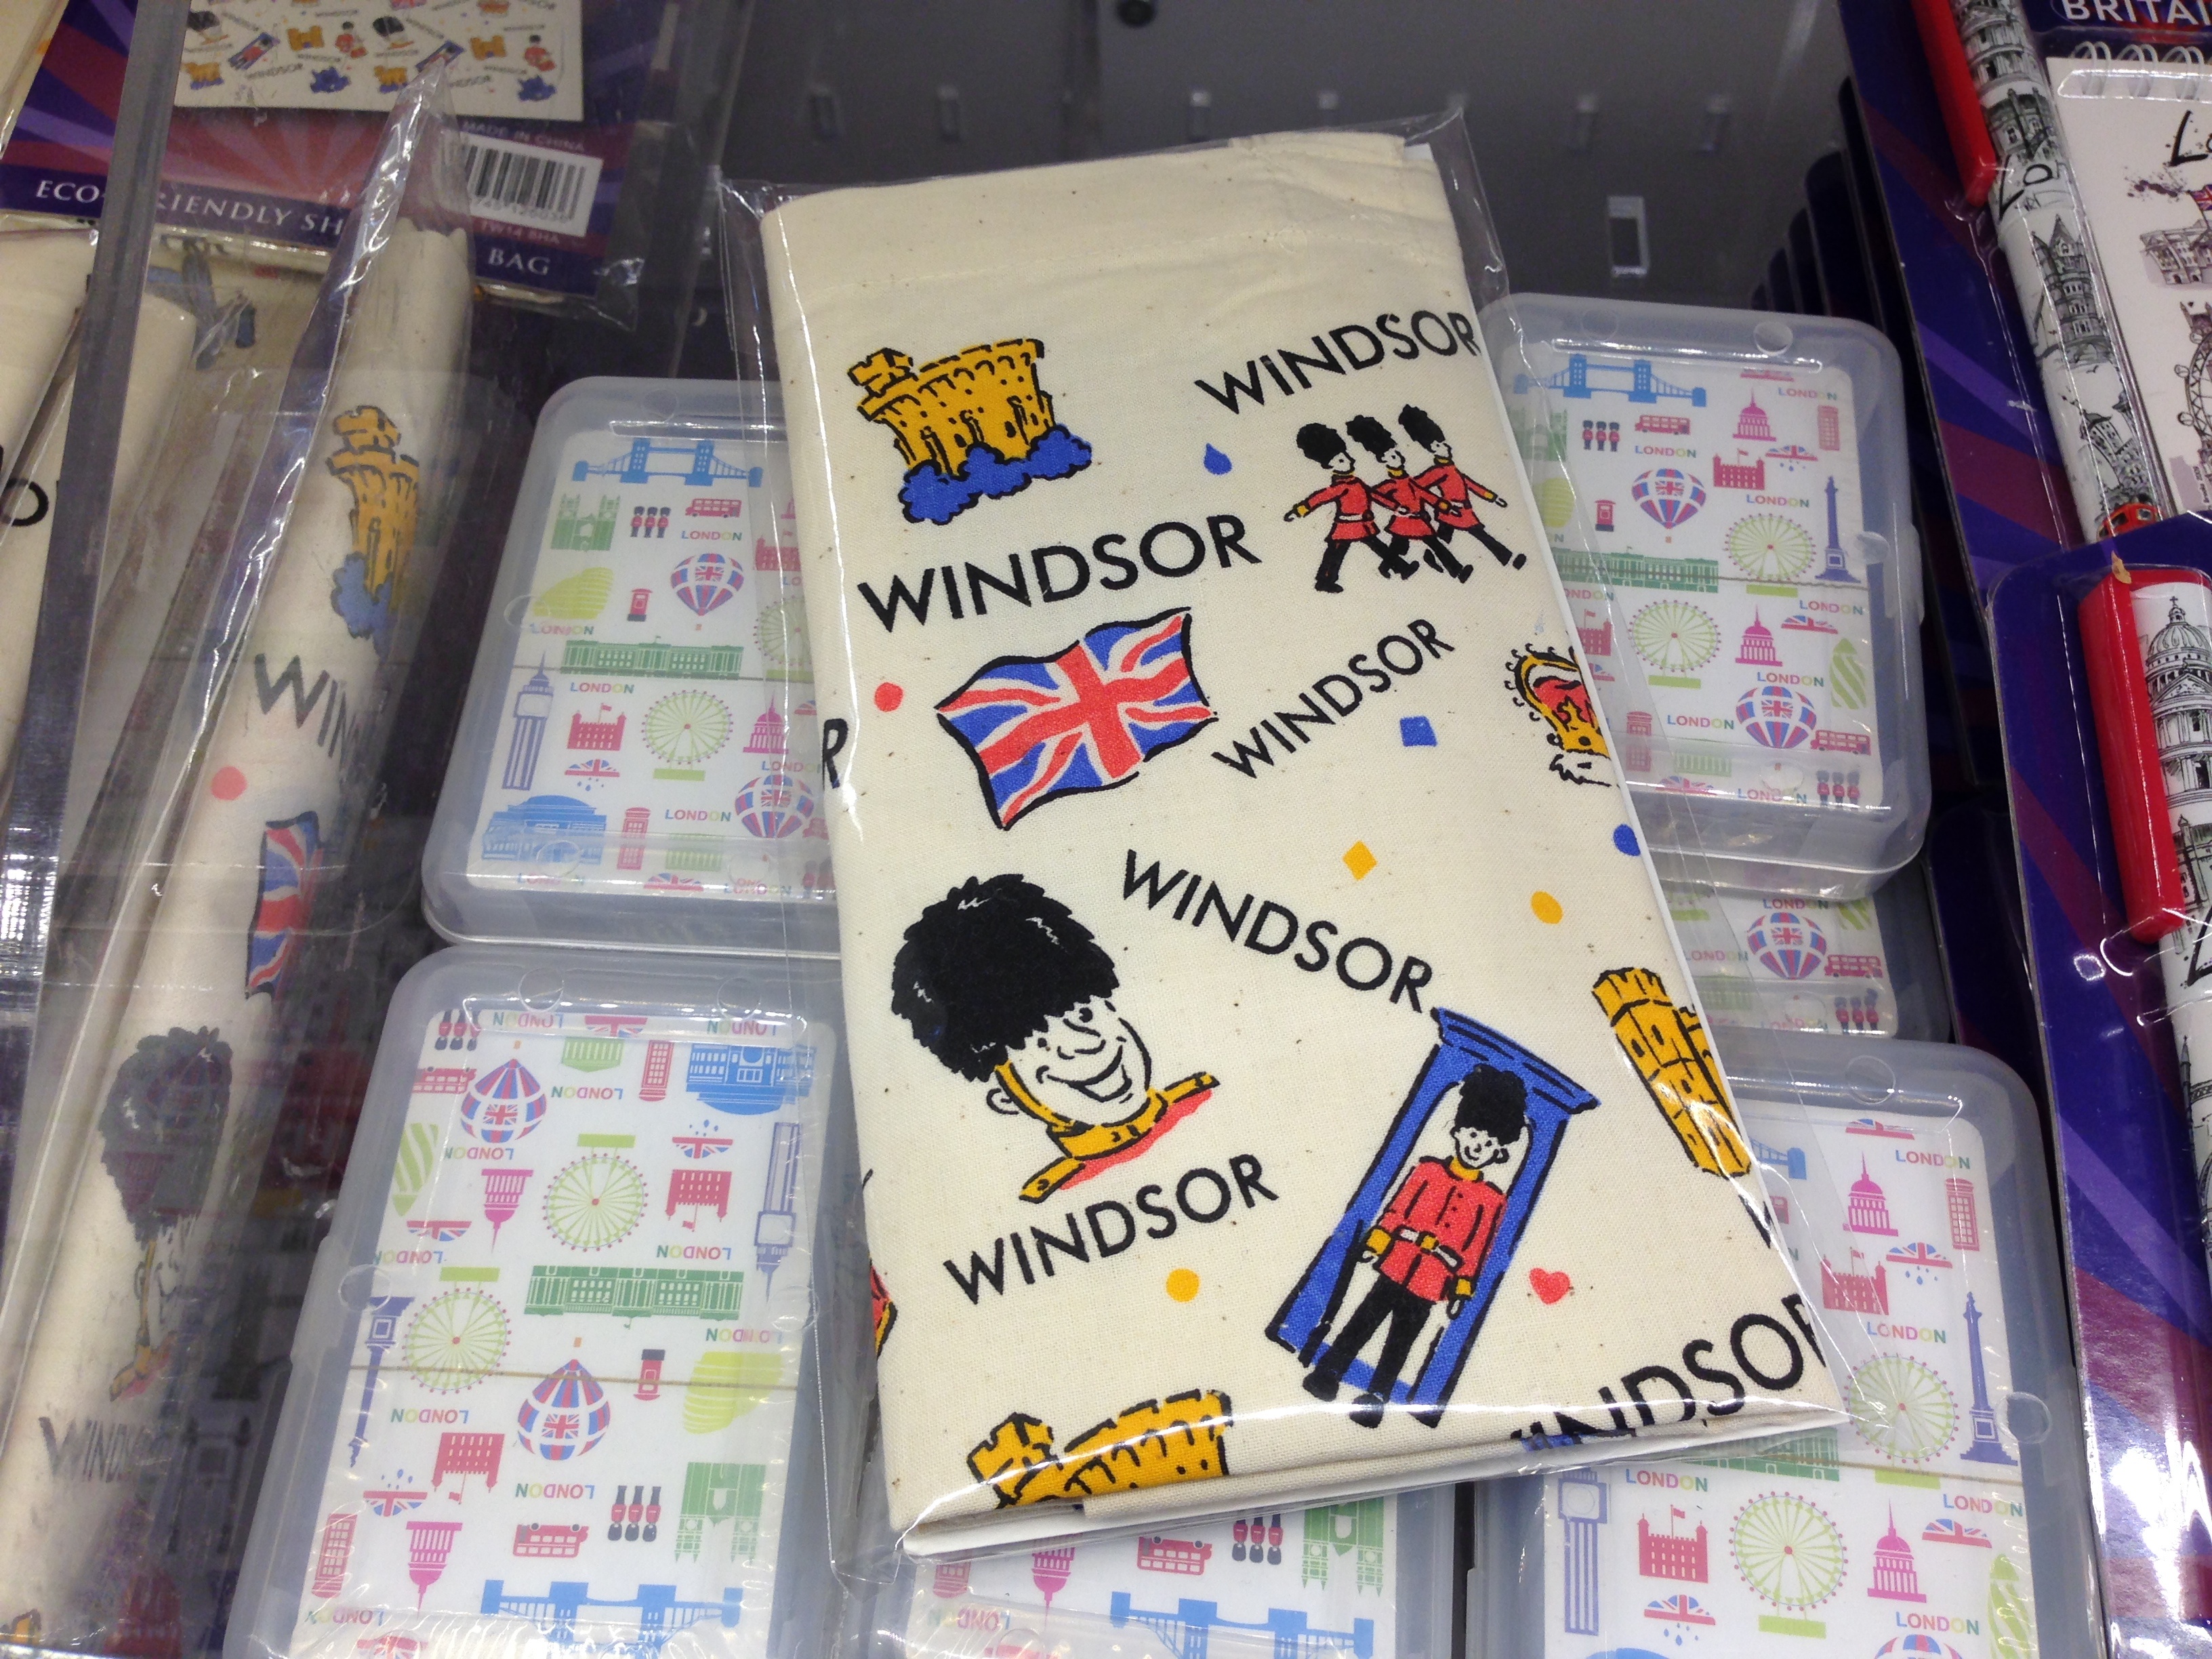
games, indoor games and sports, tabletop game